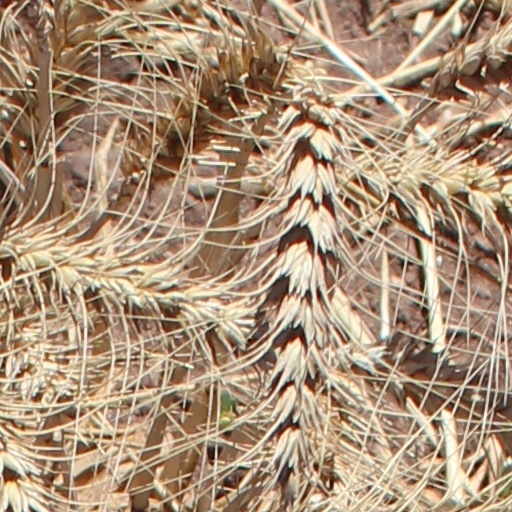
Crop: wheat